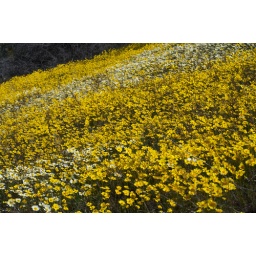
Common name: Tidy TipsNot sure if the pure yellow flower is the same species.Photographed along CA49 near Bear Valley